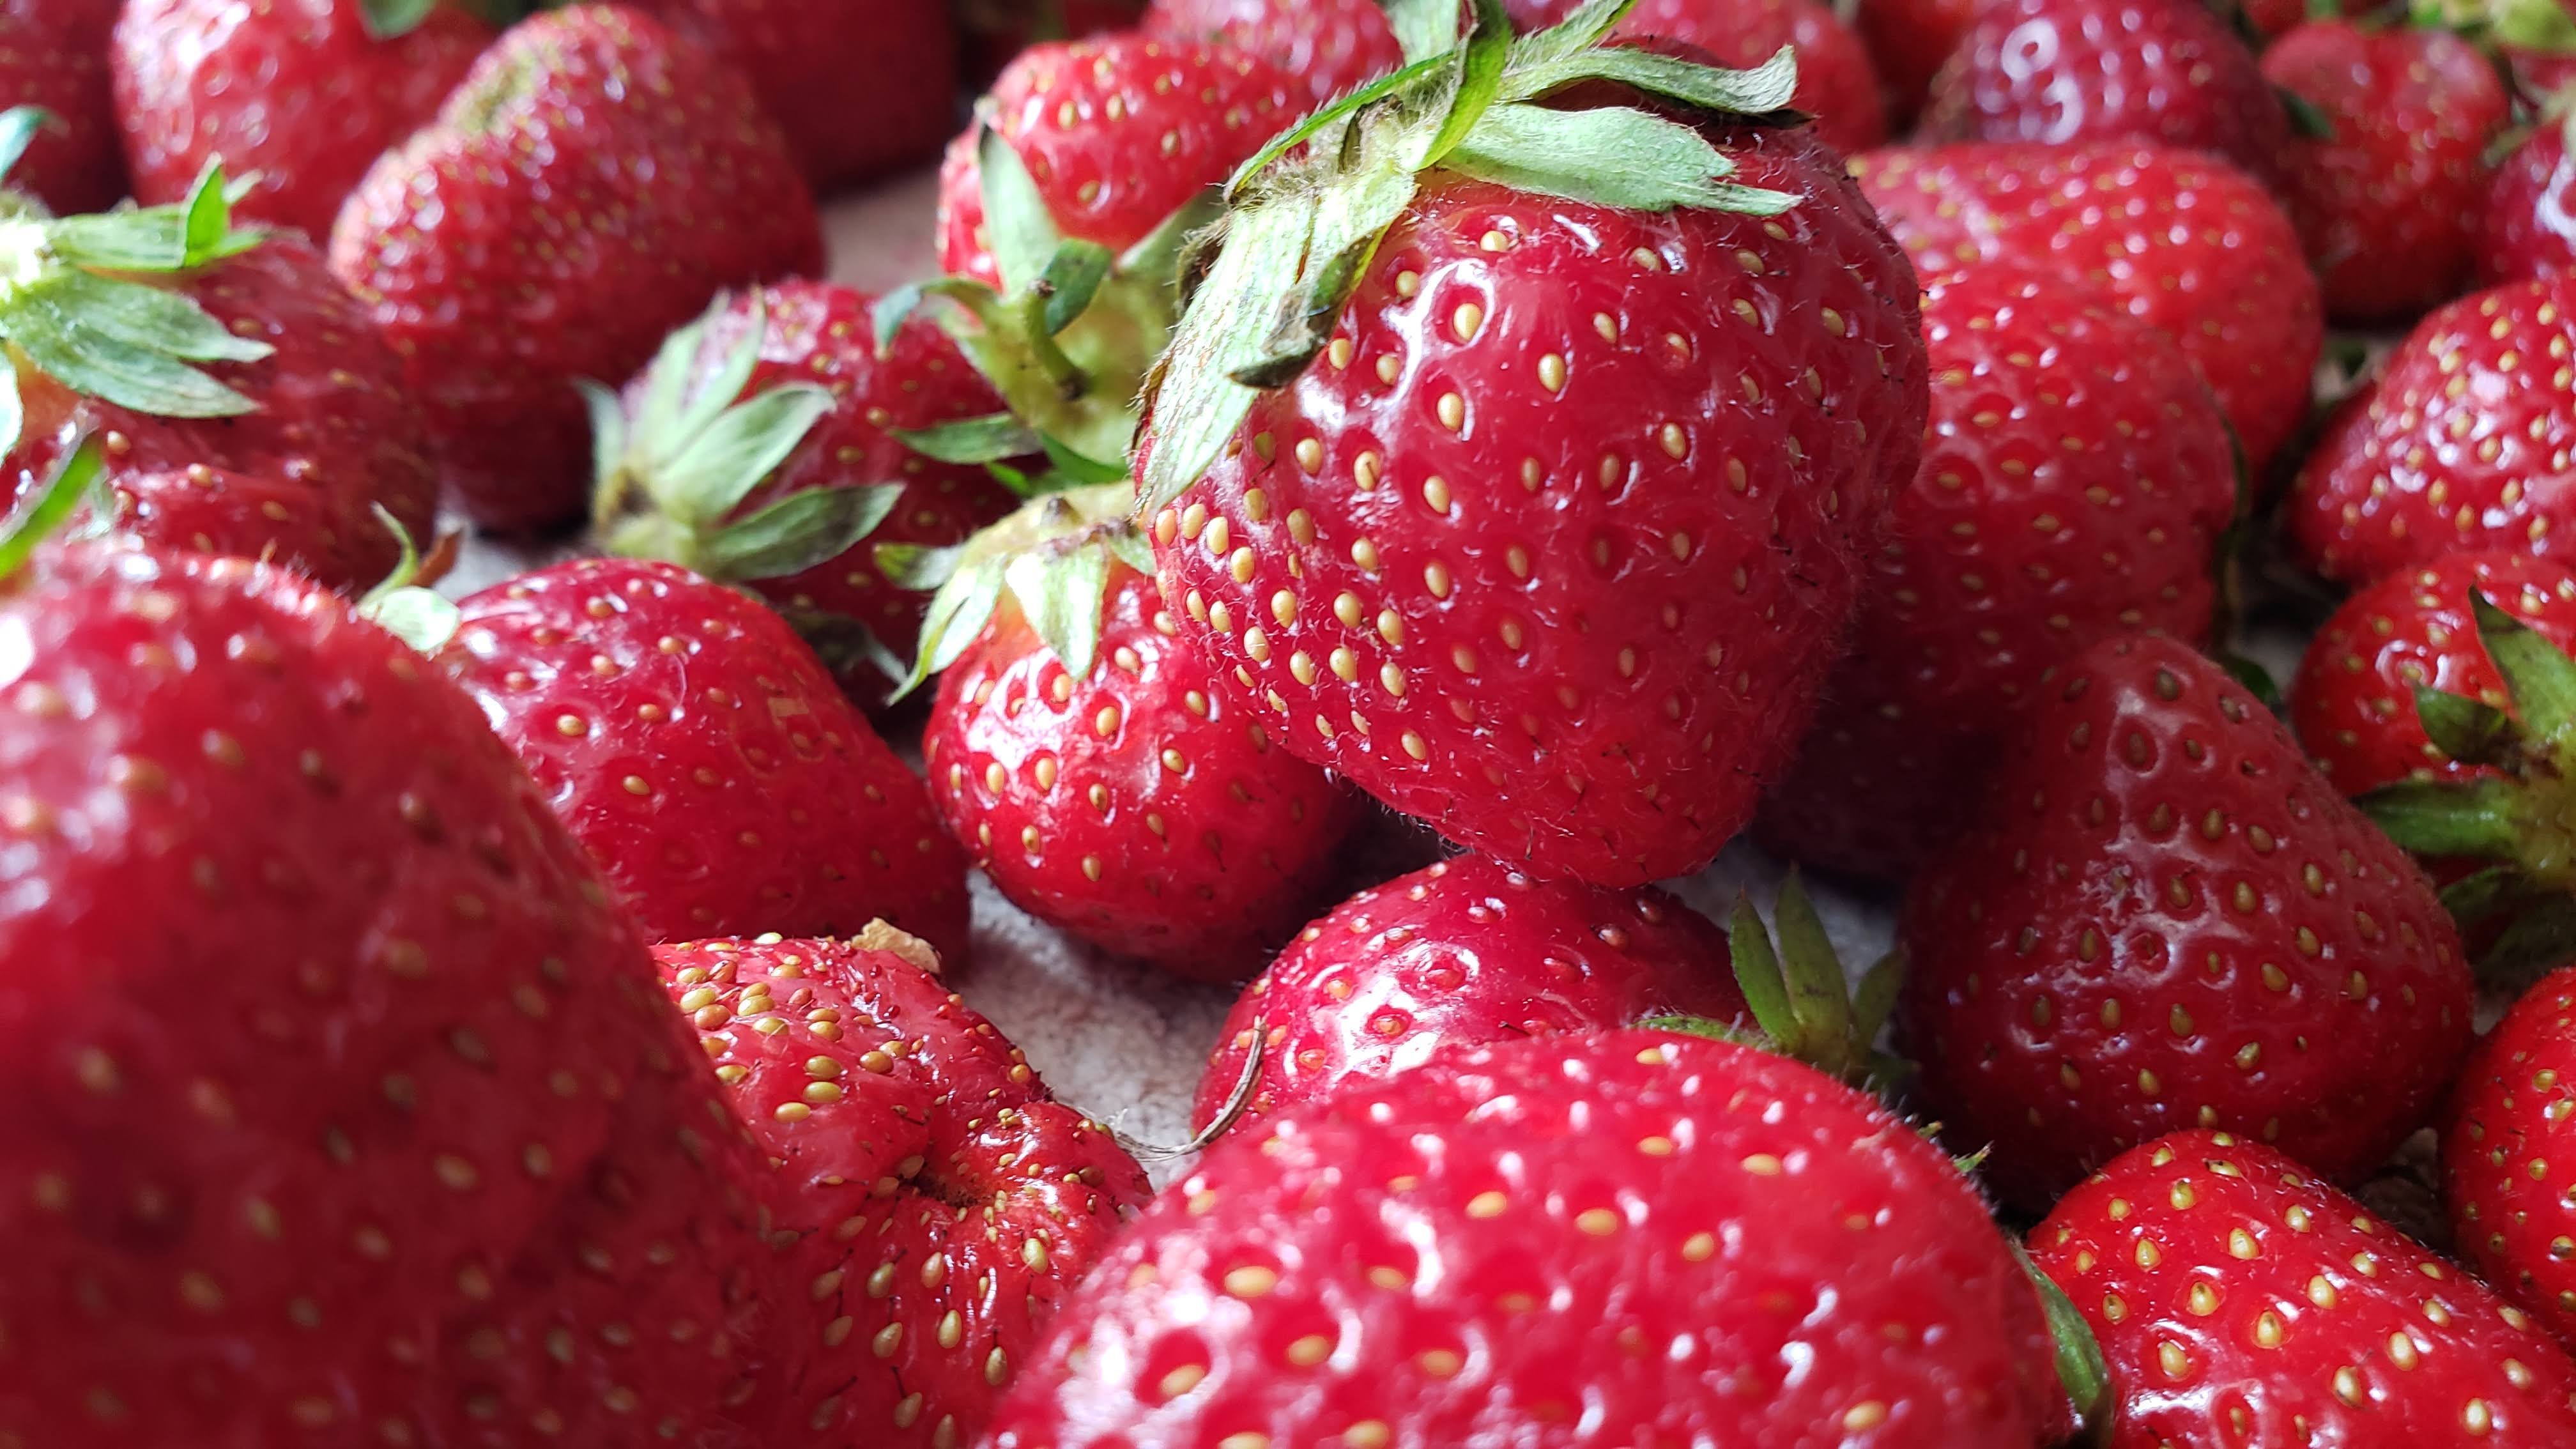
strawberry, strawberries, natural foods, food, fruit, berry, frutti di bosco, plant, superfood, sweetness, accessory fruit, local food, produce, seedless fruit, Superfruit, ingredient, raspberry, cuisine